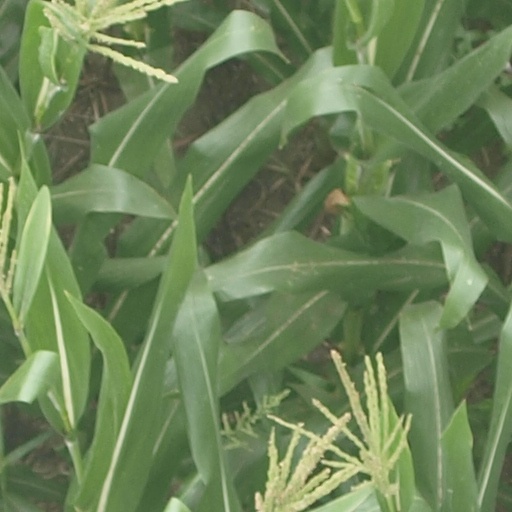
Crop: maize; corn